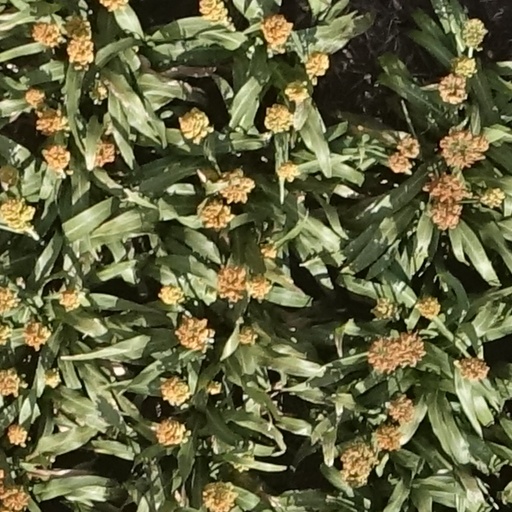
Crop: sorghum